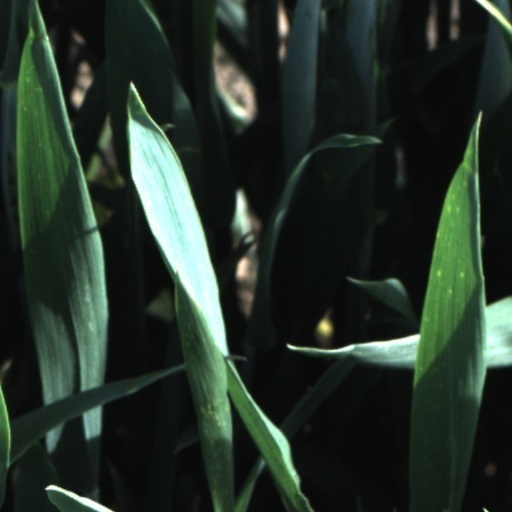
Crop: wheat